Morningside Air Raid Shelter

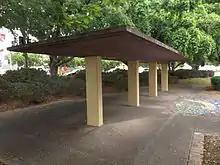
The concrete structure in 2015

The Morningside air raid shelter is a rectangular concrete structure comprising a heavy floor slab, which is now covered by concrete pebbling, and a flat roof supported by concrete piers. There is also a coloured mosaic on the western side of the floor slab. There is evidence on the soffit of the two entrances on the Wynnum Road side. The shelter stands within a vegetated road reserve, northeast of the Morningside Railway Station, with a canopy of mature fig trees and camphor laurels. The roof of the shelter is painted maroon and the piers are painted cream.